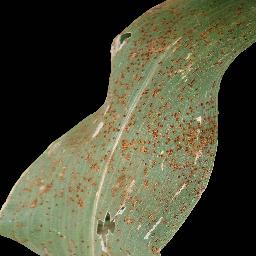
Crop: corn
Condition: (maize)_common_rust